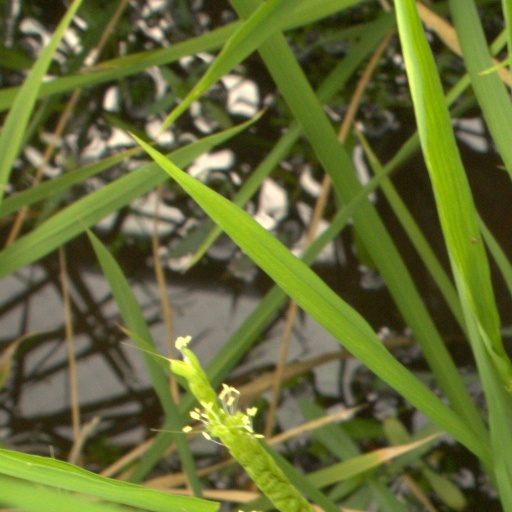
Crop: rice